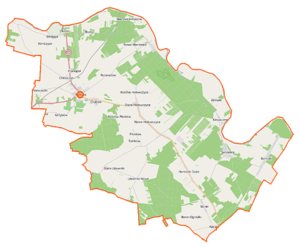
Sarnaki est une gmina rurale de la powiat de Łosice, dans la Voïvodie de Mazovie, dans le centre-est de la Pologne.